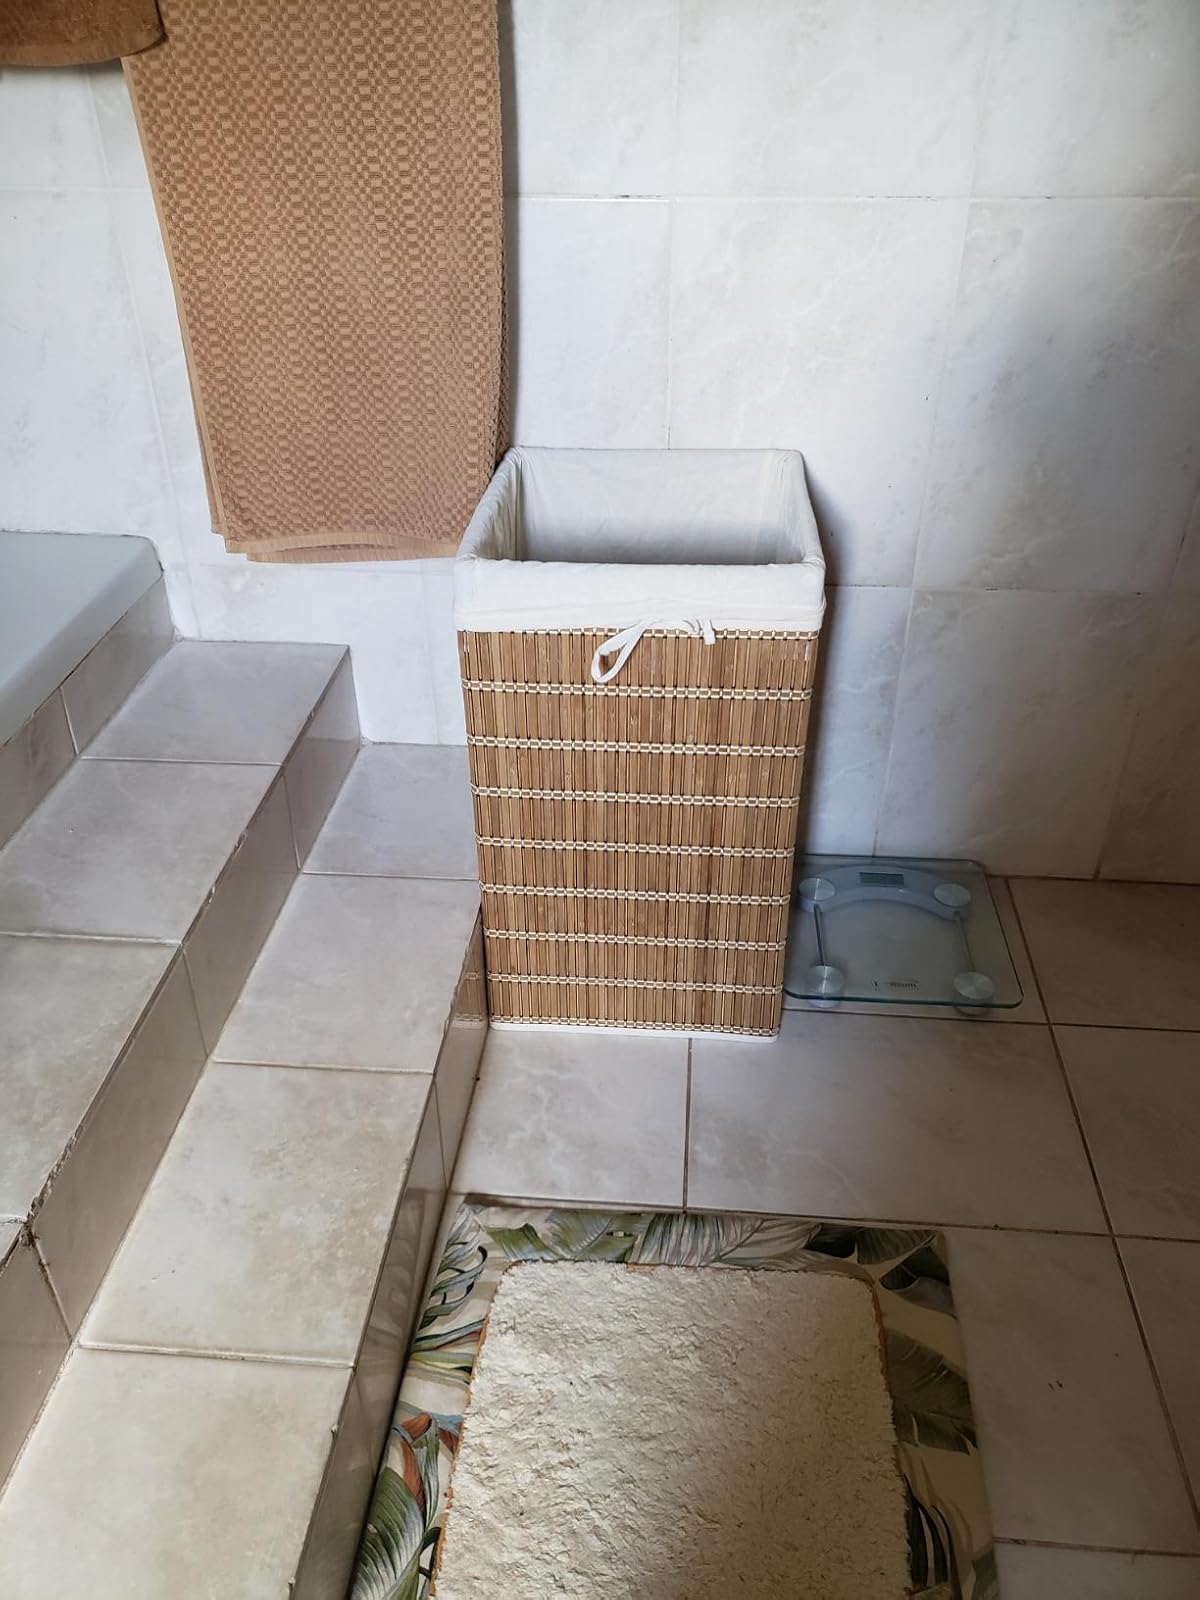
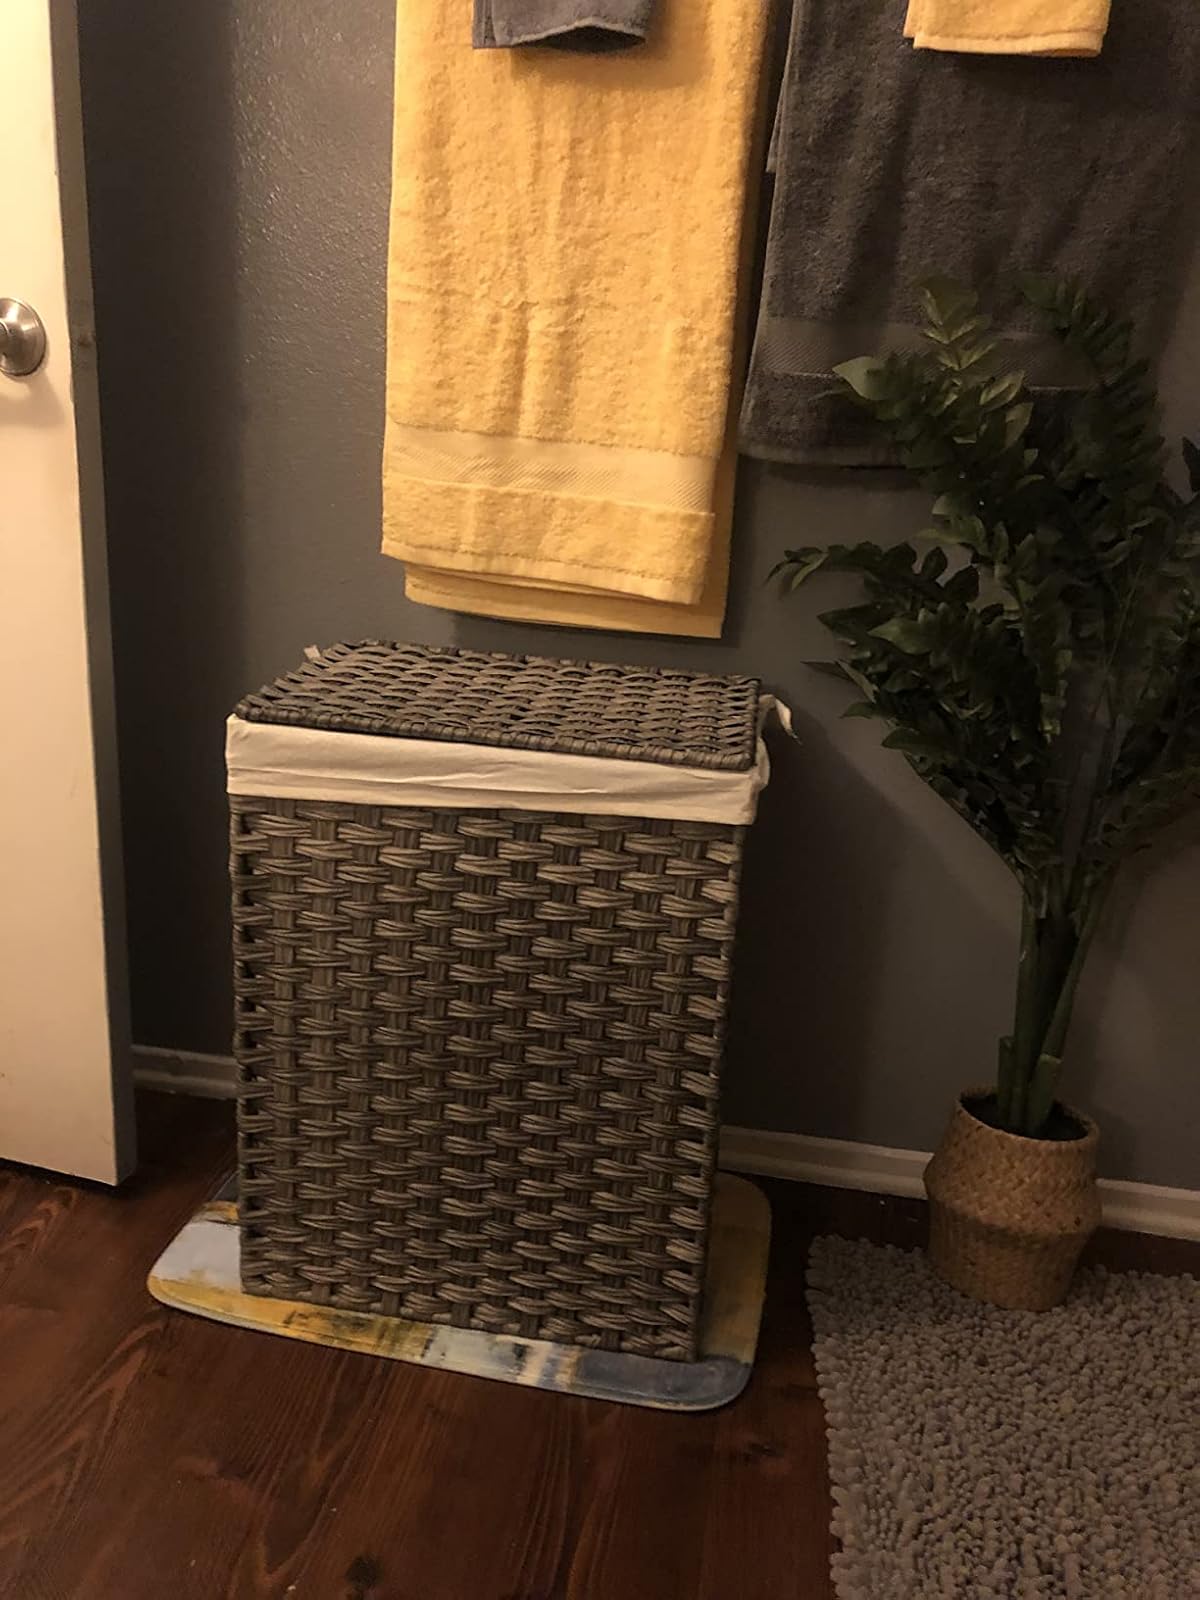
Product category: items_hamper
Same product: no